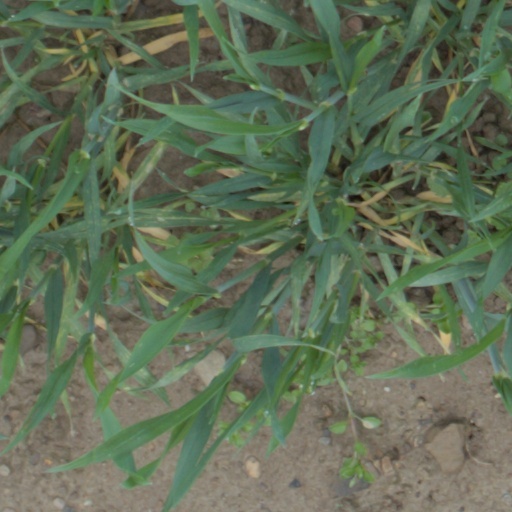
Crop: wheat